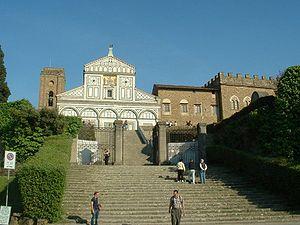
L'Oltrarno est la rive gauche de l'Arno qui passe à Florence et son quartier se nomme en florentin le Diladdarno.